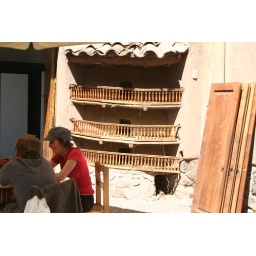
Guinea pig (Cuy) house in Pisaq